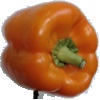
Label: Pepper Orange 1